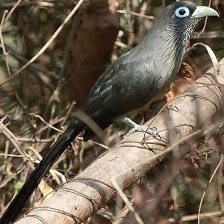
Species: BLUE MALKOHA
Scientific name: CEUTHMOCHARES AEREUS